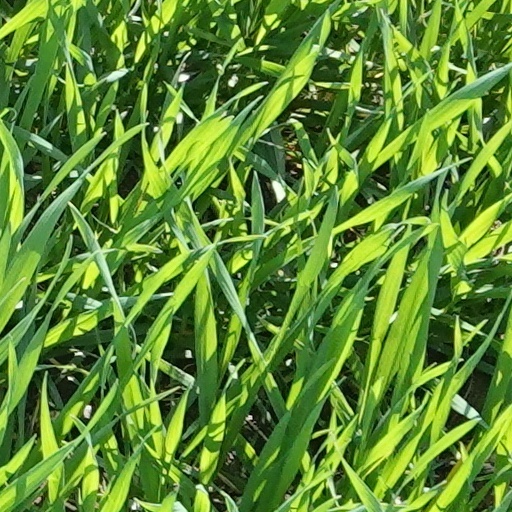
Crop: wheat